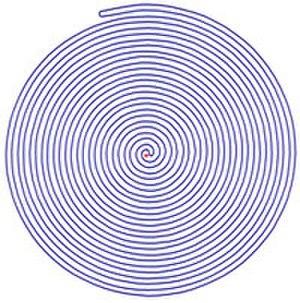
Un exemple non trivial de courbe de Jordan, en vue d'illustrer la difficulté du théorème.
En mathématiques, le théorème de Jordan est un théorème de topologie plane. Il est célèbre par le caractère apparemment intuitif de son énoncé et la difficulté de sa démonstration. « En fait, il n'y a pratiquement aucun autre théorème qui apparaisse aussi évident en apparence que n'importe quel axiome de géométrie élémentaire et dont la démonstration est tout sauf évidente » précise M. Dostal à son sujet.